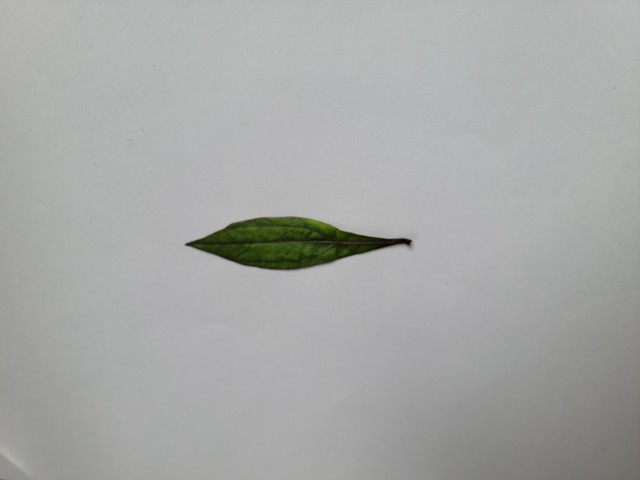
Plant: ayapan